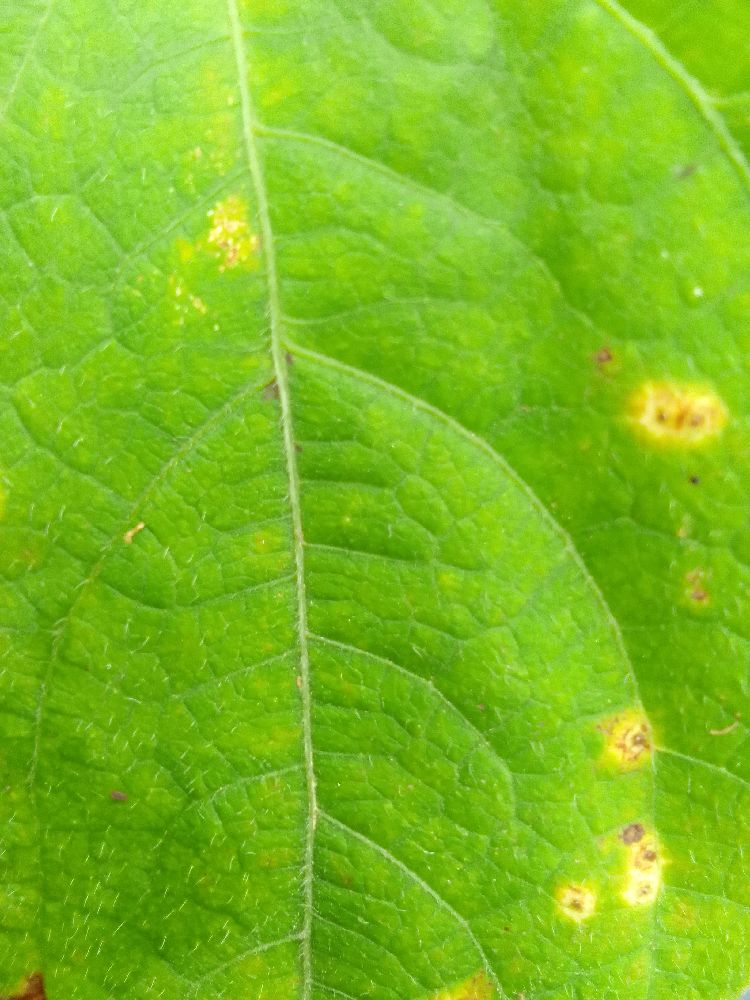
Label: rust